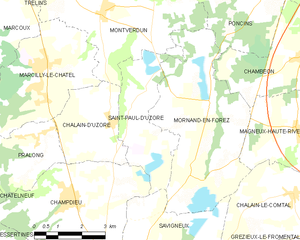
Saint-Paul-d'Uzore est une commune française située dans le département de la Loire en région Auvergne-Rhône-Alpes, et faisant partie de Loire Forez Agglomération.